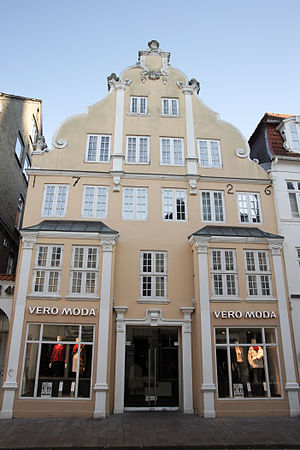
Vero Moda
Vero Moda butik i Flensborg
VERO MODA er en dansk butikskæde med repræsenteret i 45 lande og har over 1000 butikker i Europa, der sælger tøj af samme navn. VERO MODA produceres af den jyske tøjkoncern Bestseller.